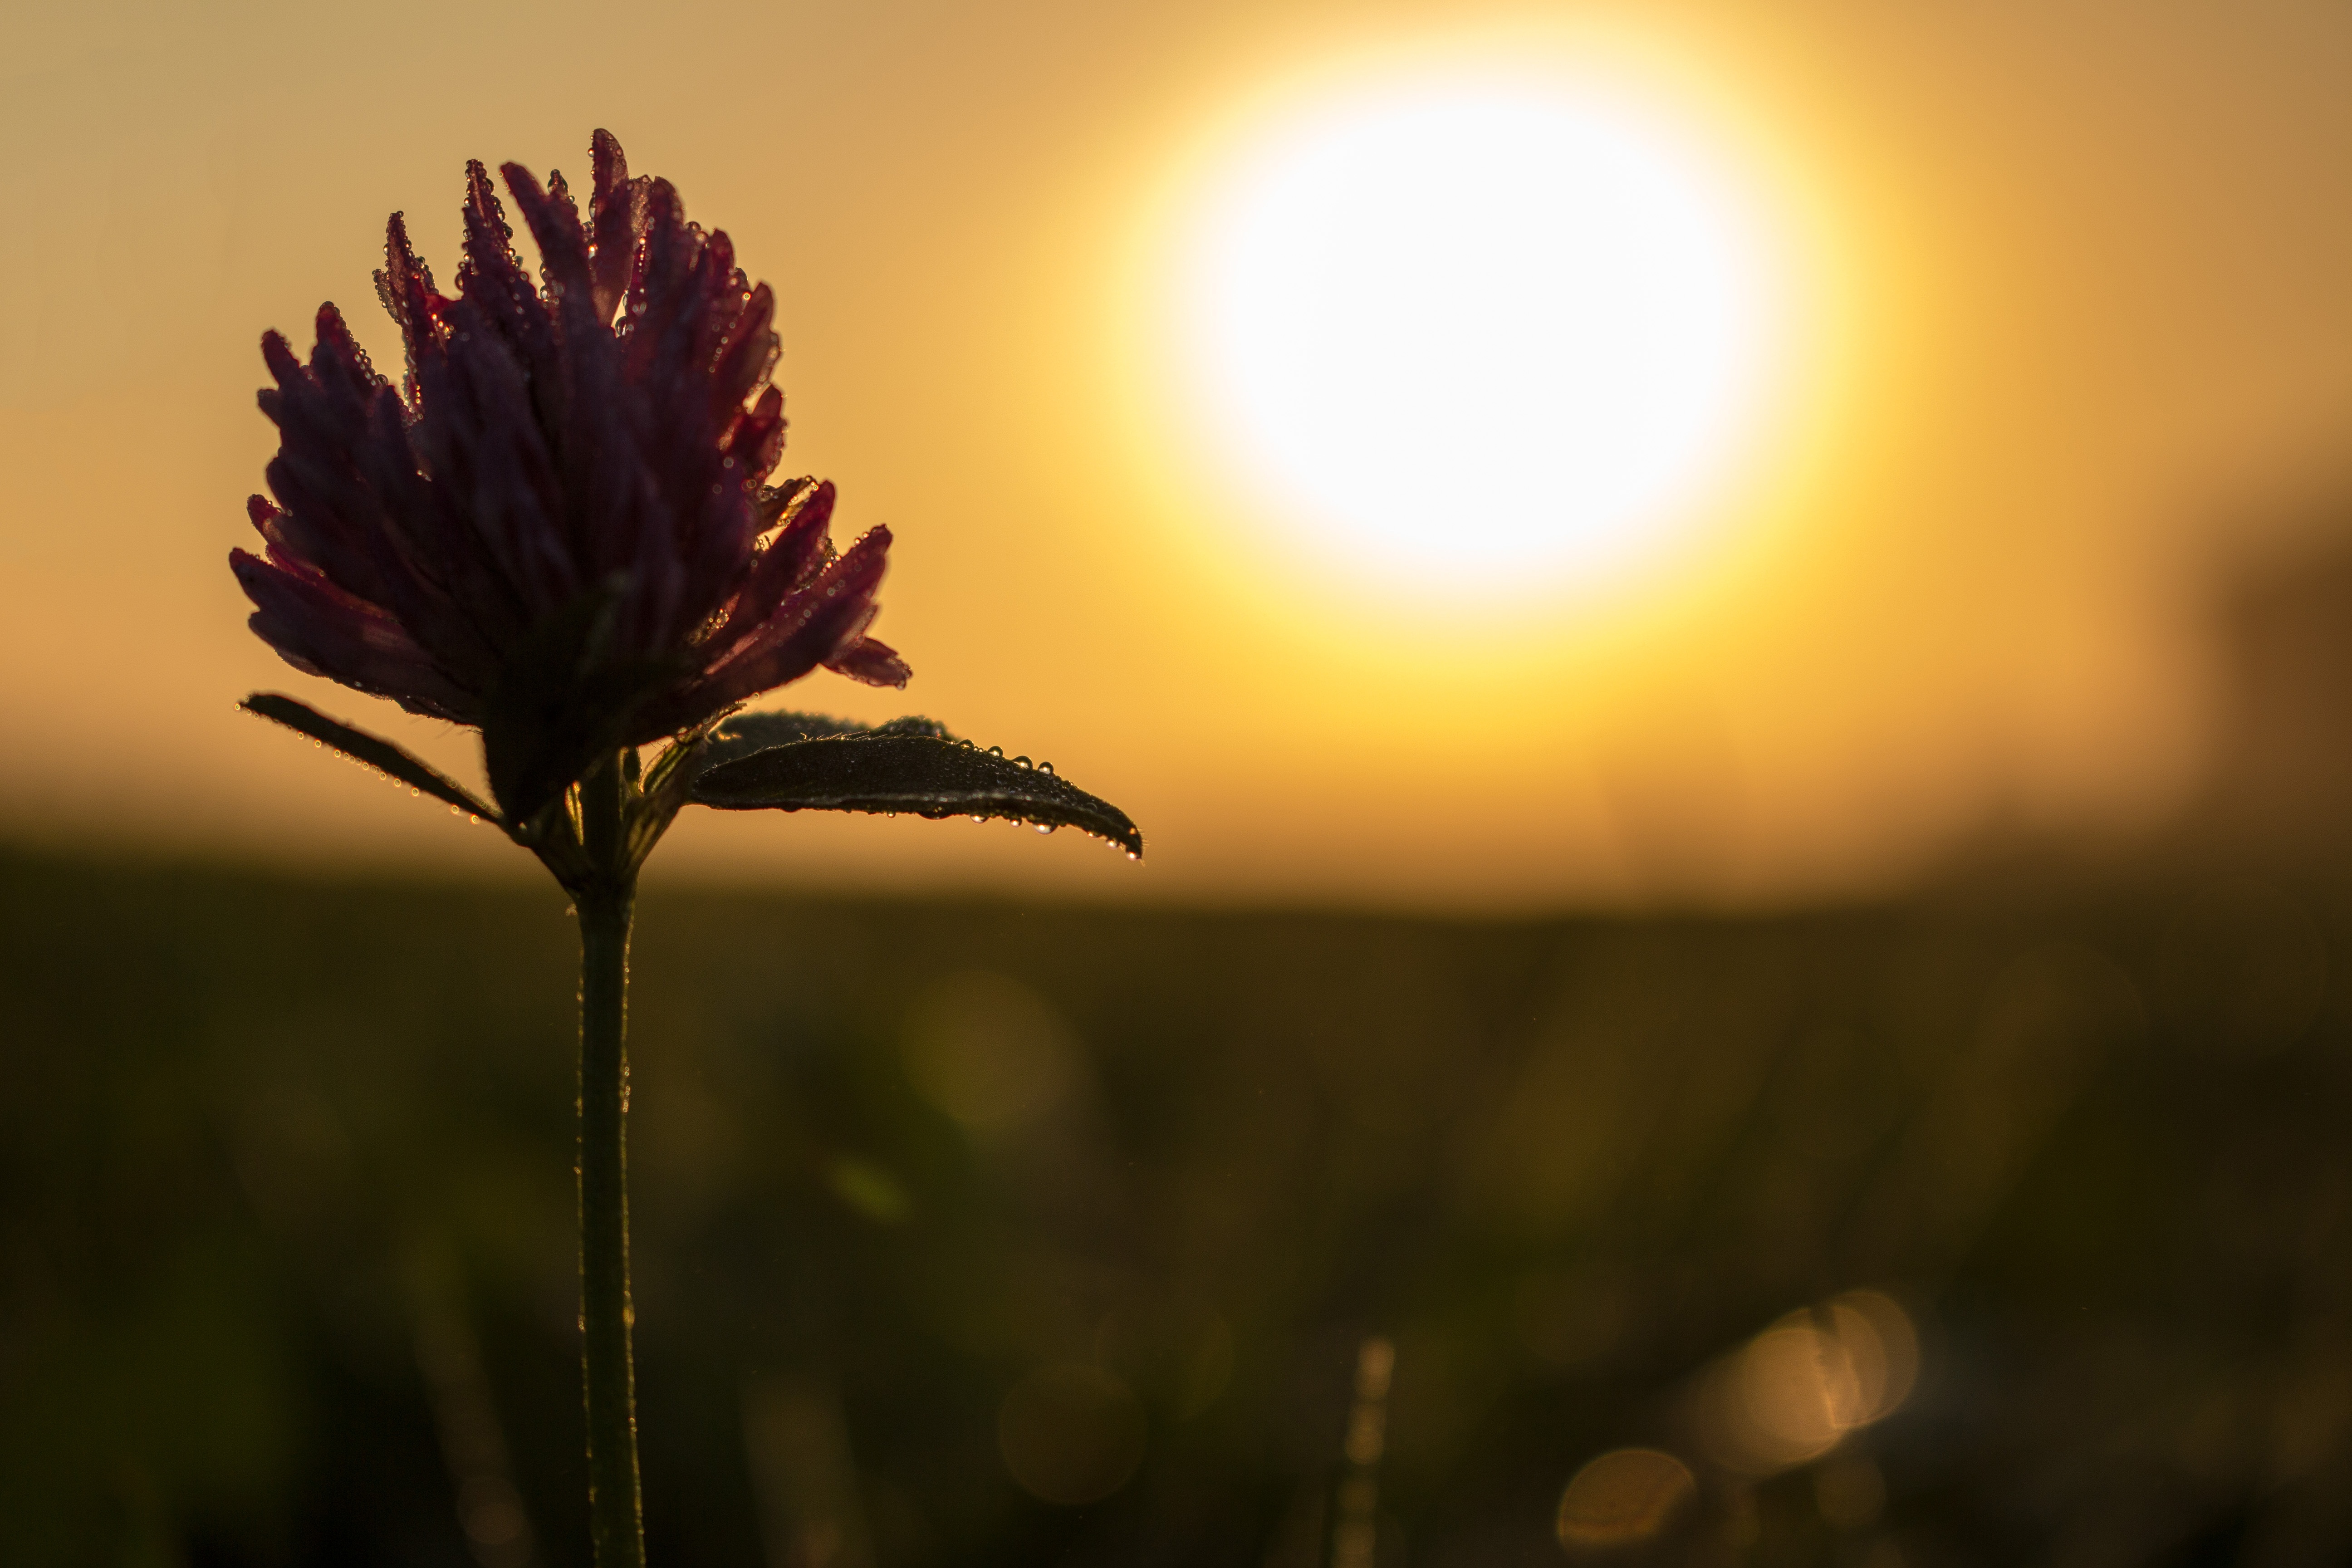
tree, nature, branch, bokeh, plant, sky, sun, sunrise, sunset, field, sunlight, morning, leaf, flower, dawn, dusk, evening, reflection, macro, autumn, yellow, flora, clover, macro photography, flowering plant, clover flower, atmospheric phenomenon, grass family, plant stem